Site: brandenburg
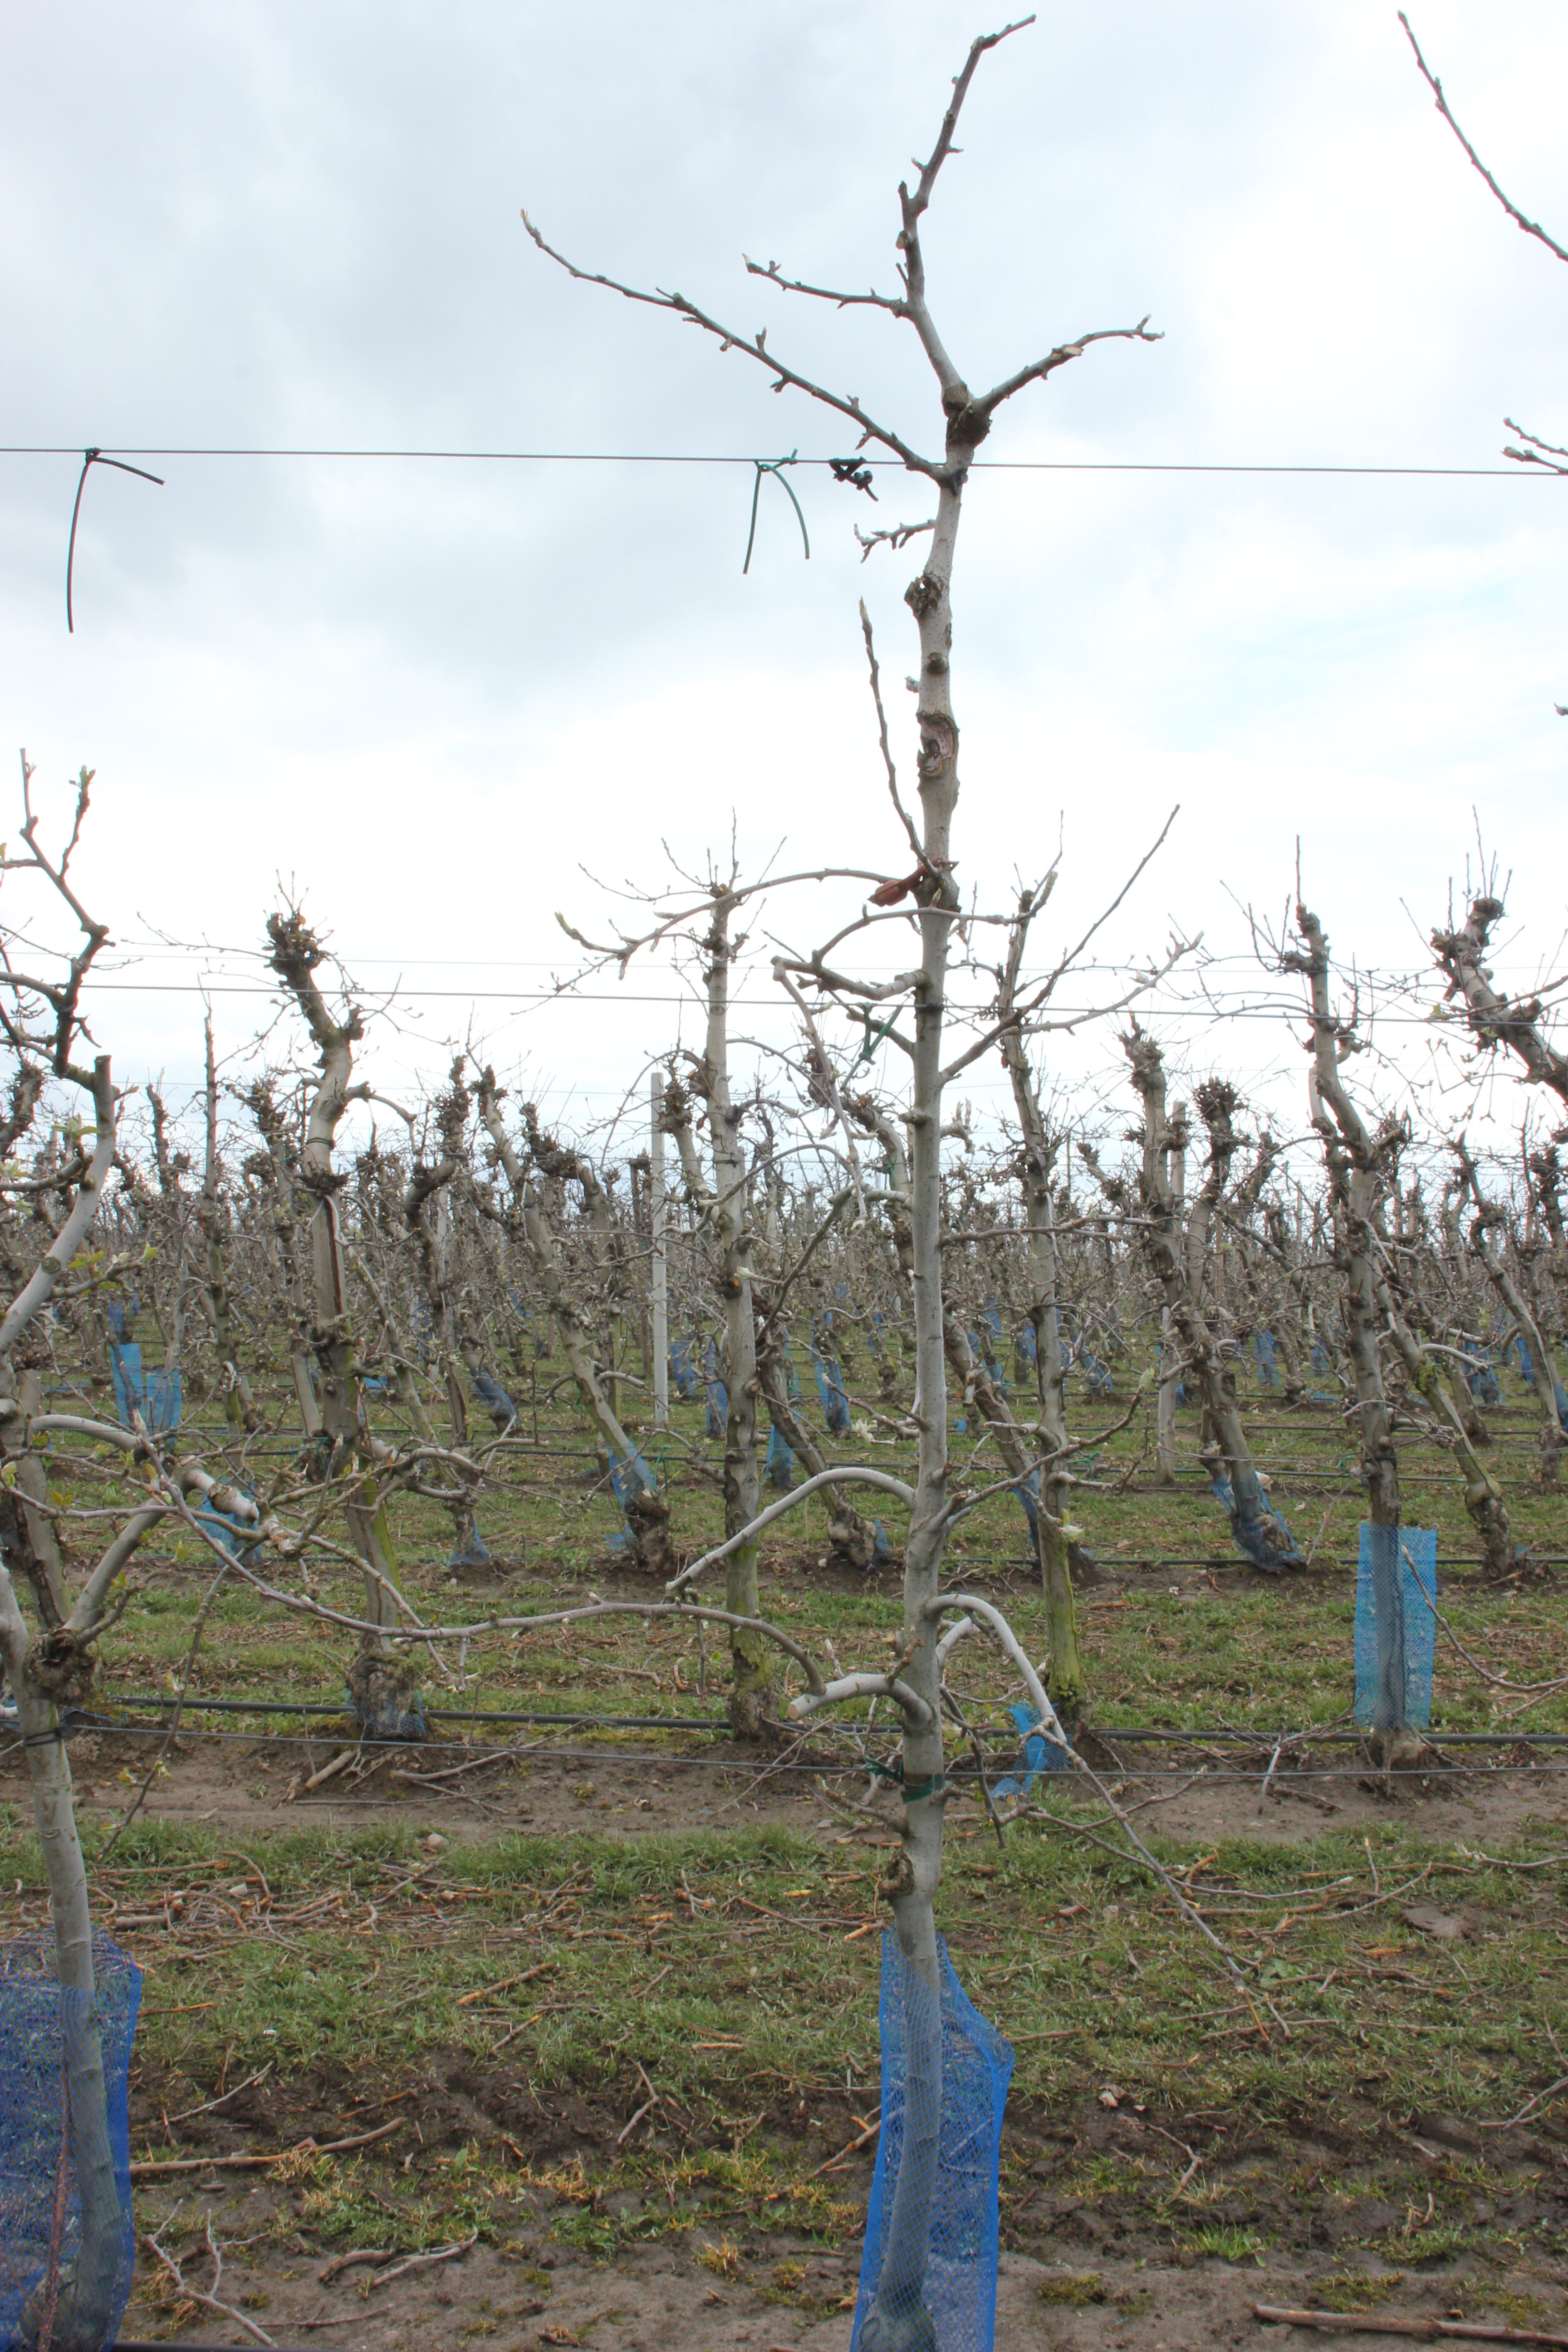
Growth stage (BBCH 55): Inflorescence emergence